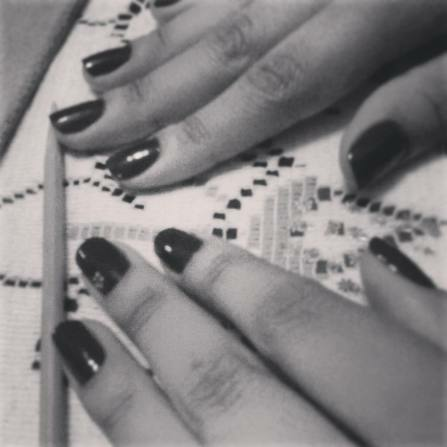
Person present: No